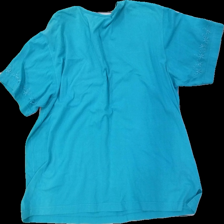
View: back
Type: T-shirt
Category: Ladies
Brand: Lindex
Colors: Turquoise
Material: 100% cott
Pattern: Embroidered
Cut: Regular
Size: 46
Stains: Minor
Price range: <50
Recommended usage: Export